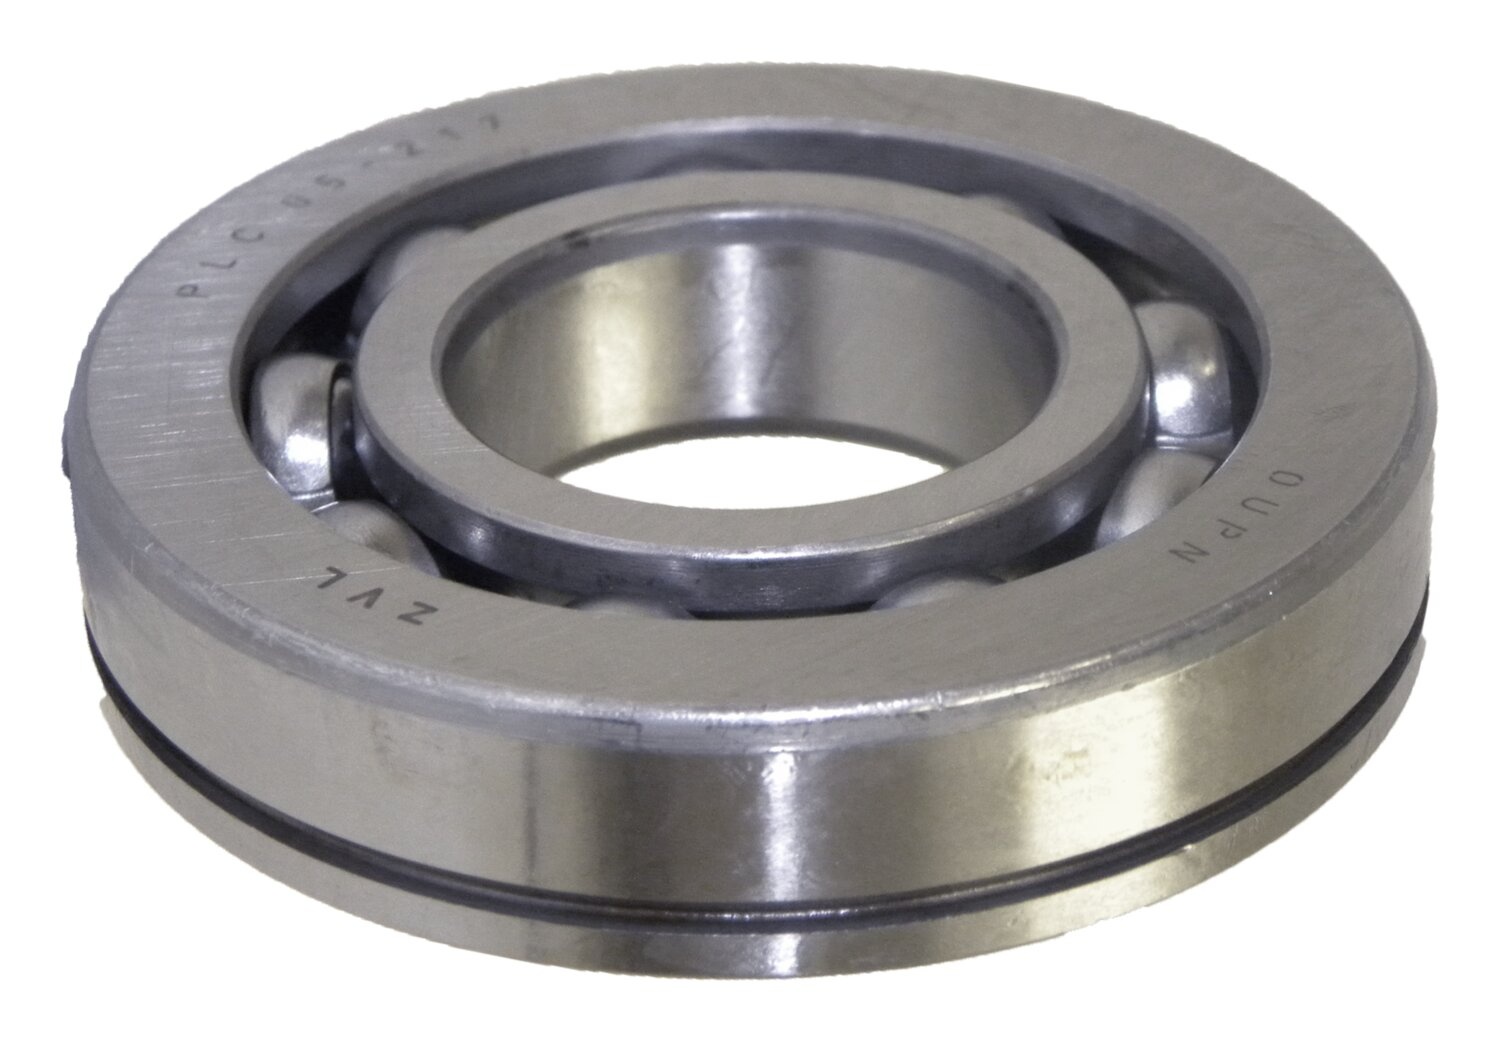
1978 Jeep CJ-5 Main Shaft Bearing
For Models w/ T14 or T86 Transmissions Rear Use Existing Hardware Direct Replacement 12-Month Warranty
Brand: Crown Automotive
Category: Vehicles & Parts > Vehicle Parts & Accessories > Motor Vehicle Parts > Motor Vehicle Transmission & Drivetrain Parts > Clutch Release Bearings